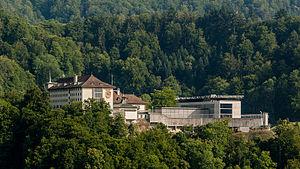
L'établissement pénitentiaire de Thorberg est une prison située sur la commune de Krauchthal dans le canton de Berne. Destiné à accueillir des condamnés exécutant des peines de longues durées ou des traitement thérapeutiques institutionnels, l'établissement est réputé pour ses dures conditions de détention et de sécurité. Il est surnommé l'Alcatraz suisse, en référence à l'ancien pénitencier californien.
Le château de Thorberg est une succession d'édifices construits sur un promontoire rocheux dominant la commune de Krauchthal dans le canton de Berne. De par sa position dominante et difficile d'accès, l'emplacement connaît une longue histoire d'occupation humaine, principalement pour des motifs militaires ou d'isolement. Le site est connu pour avoir abrité un château fort durant le Moyen-âge - détruit par les bernois en 1386 lors de la guerre de Sempach -, une chartreuse et le siège d'un bailliage. A partir du 19ᵉ siècle, le site reçoit une nouvelle affectation en devenant une maison d'internement pour des personnes alcooliques ou marginales et une maison de correction. En 1891, les installations sont converties en établissement pénitentiaire. L'établissement pénitentiaire de Thorberg est toujours en activité.